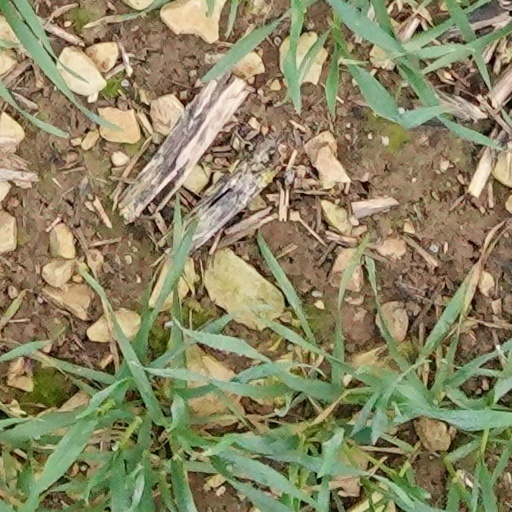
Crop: wheat